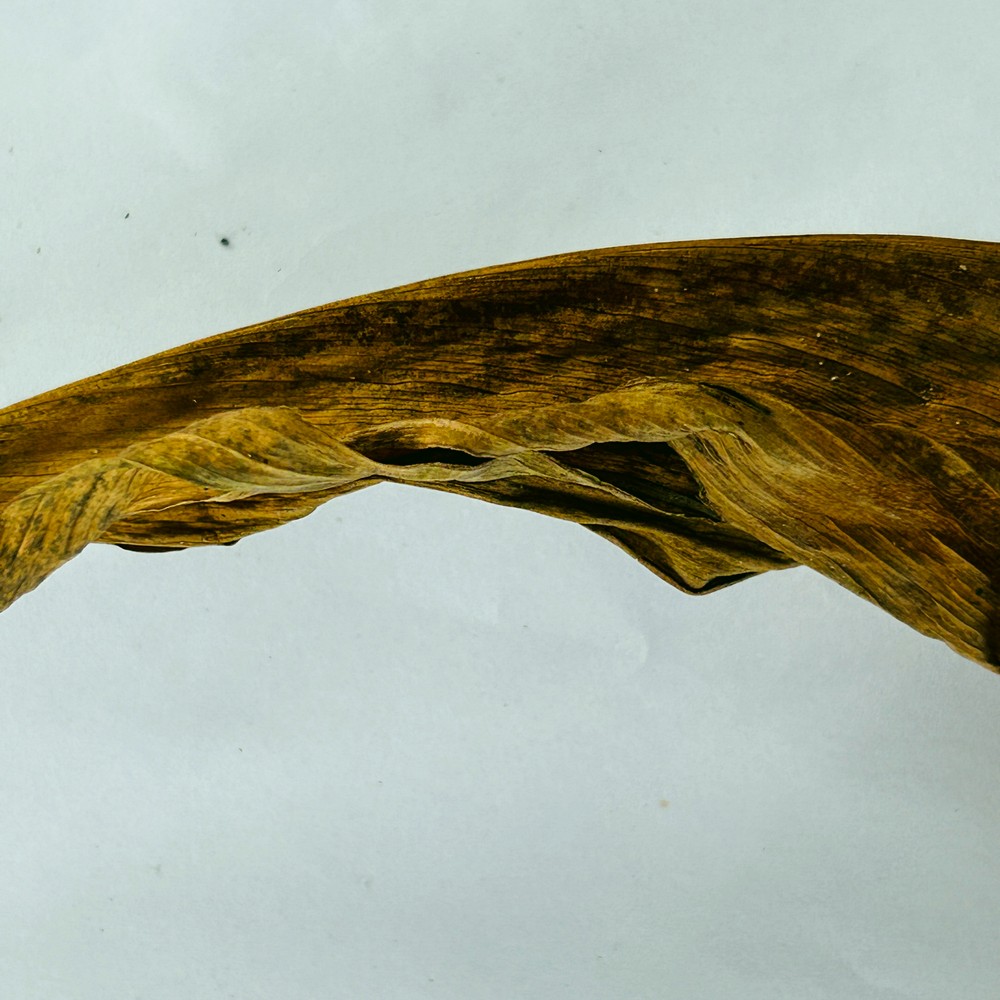
Label: Dry Leaf